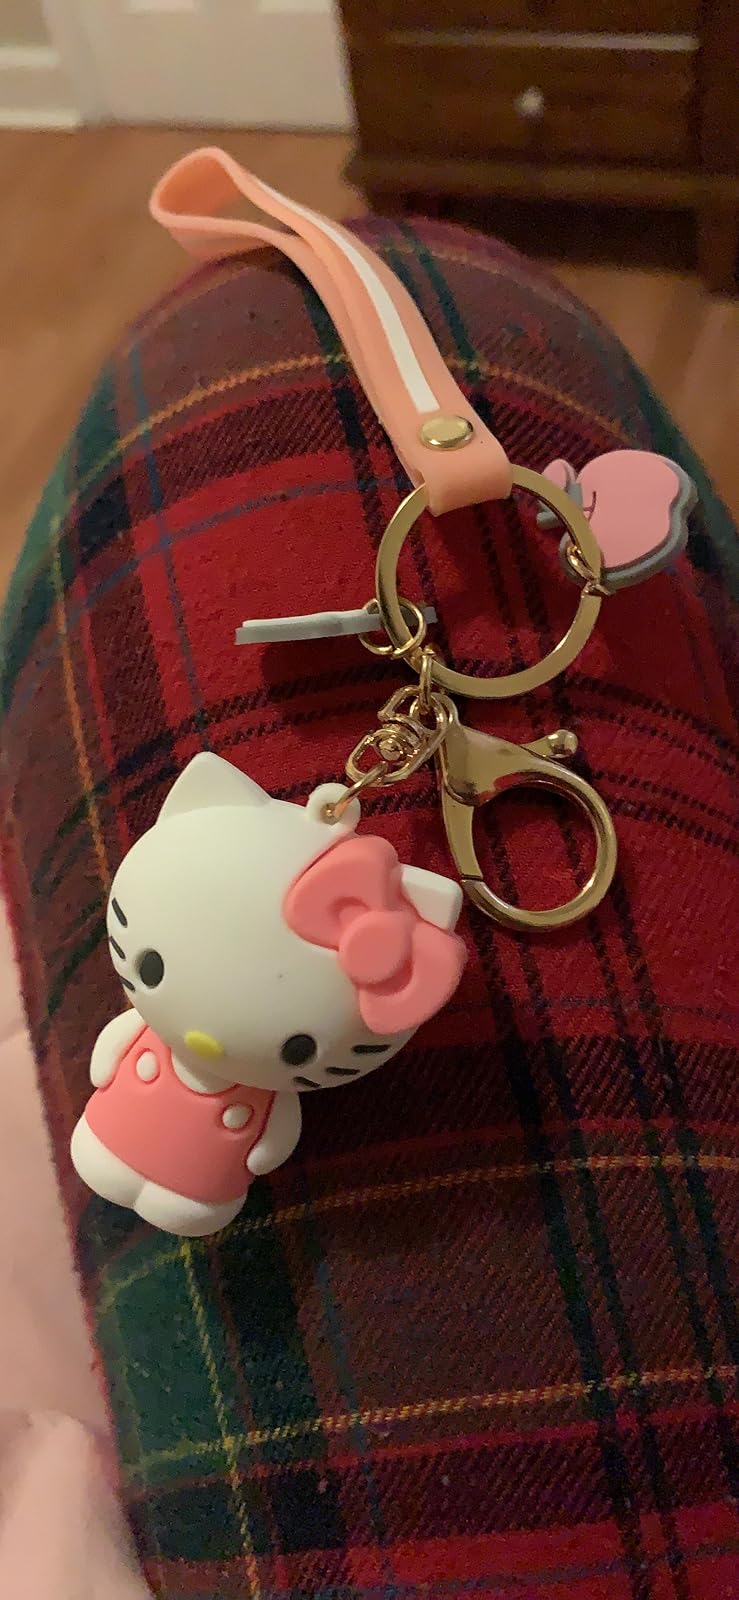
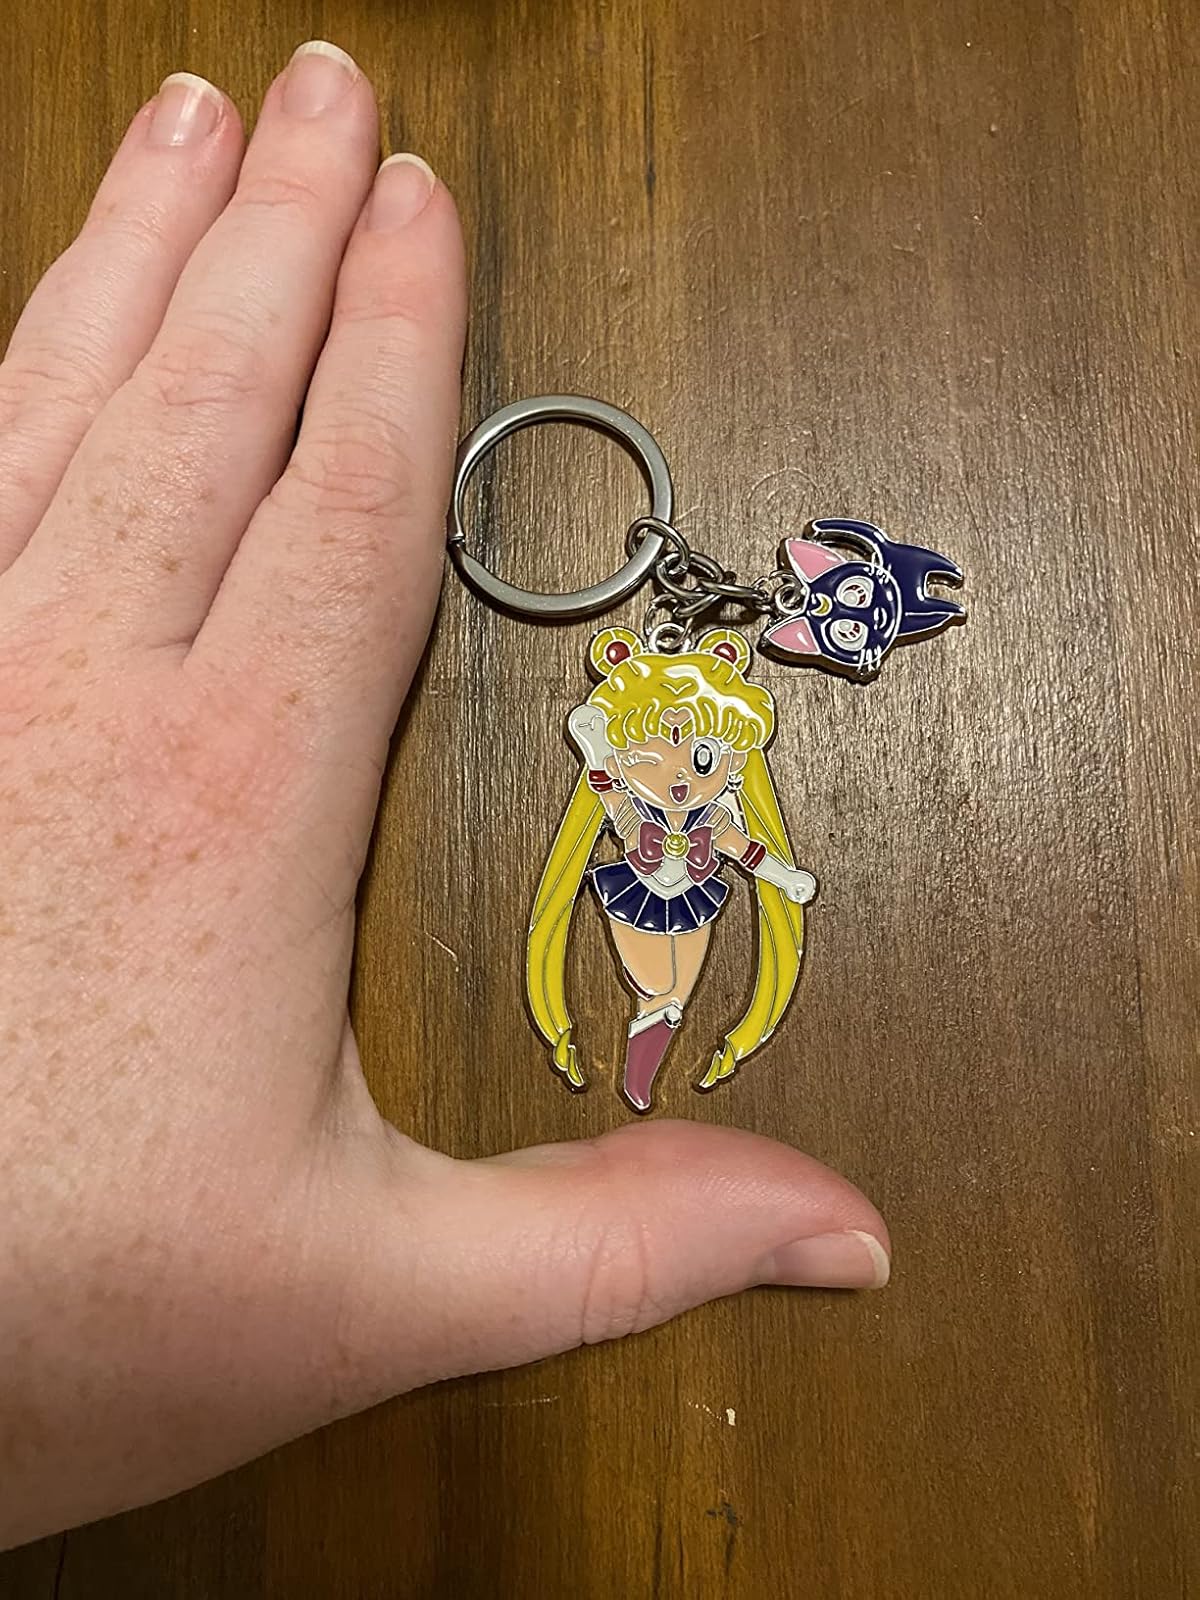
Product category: accessories_keychain
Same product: no